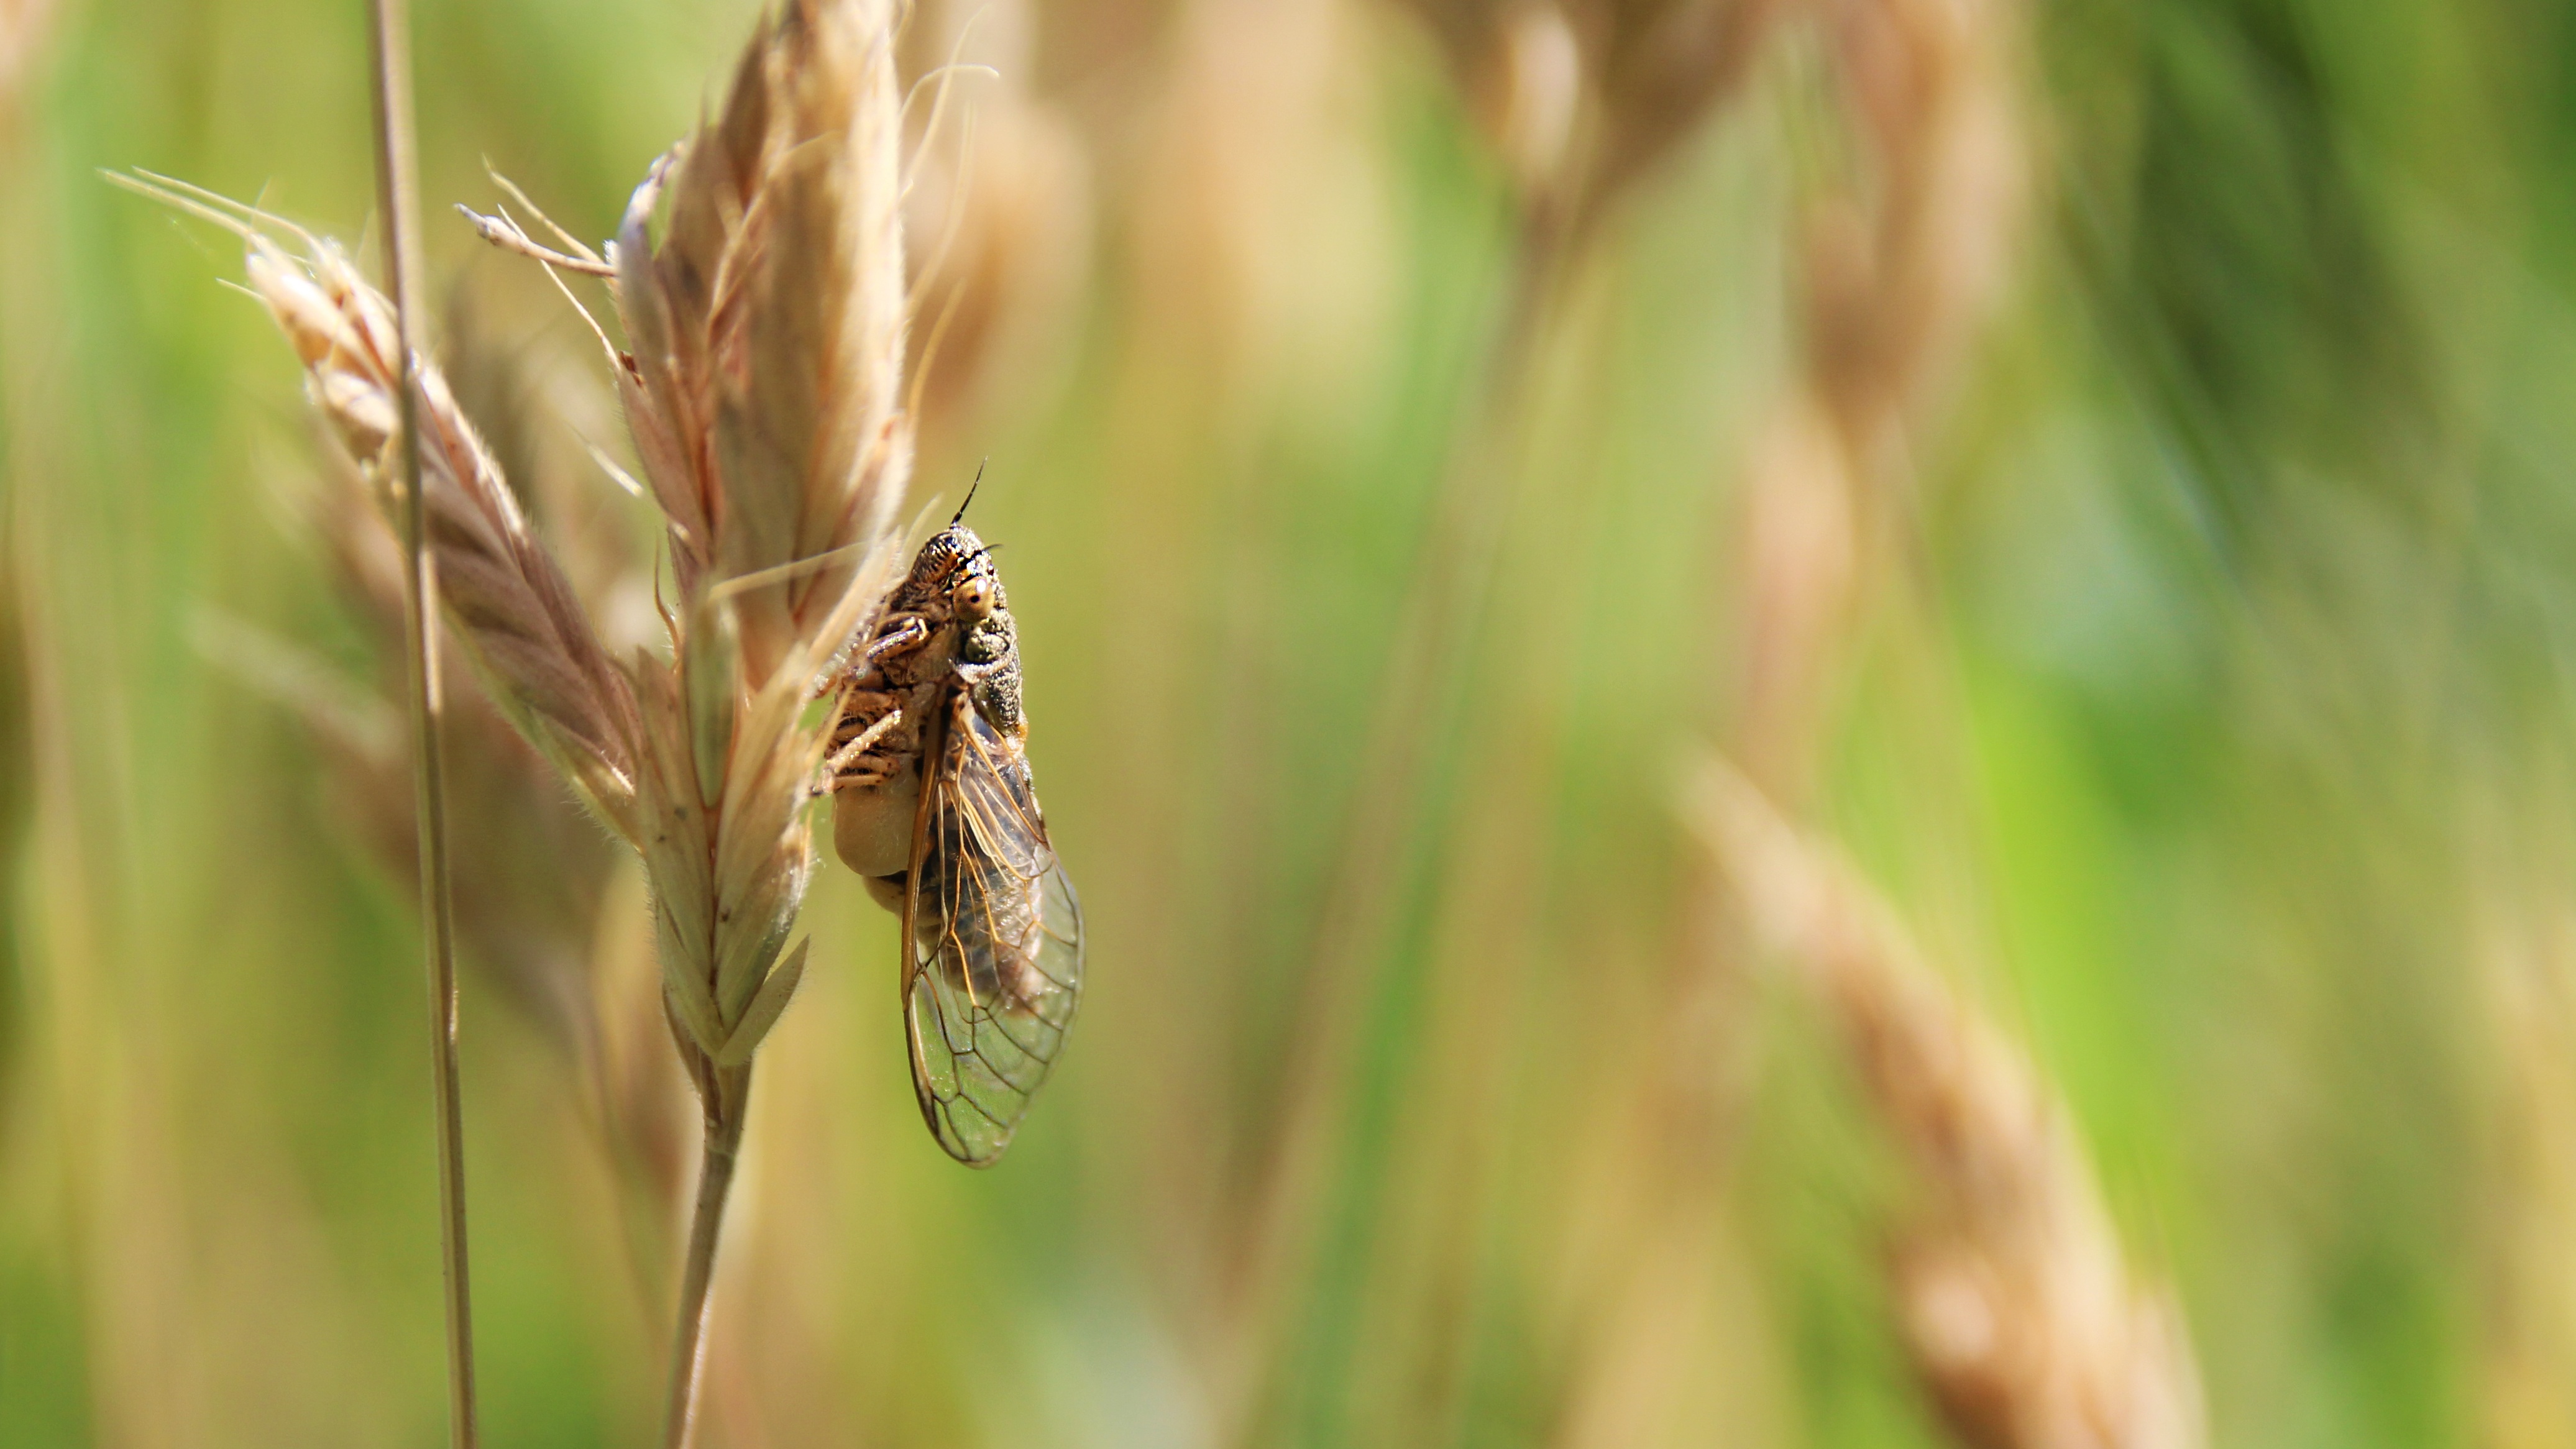
nature, grass, plant, field, photography, meadow, prairie, flower, summer, wildlife, green, insect, flora, fauna, invertebrate, close up, nectar, macro photography, flowering plant, cicada, chirp, grass family, land plant